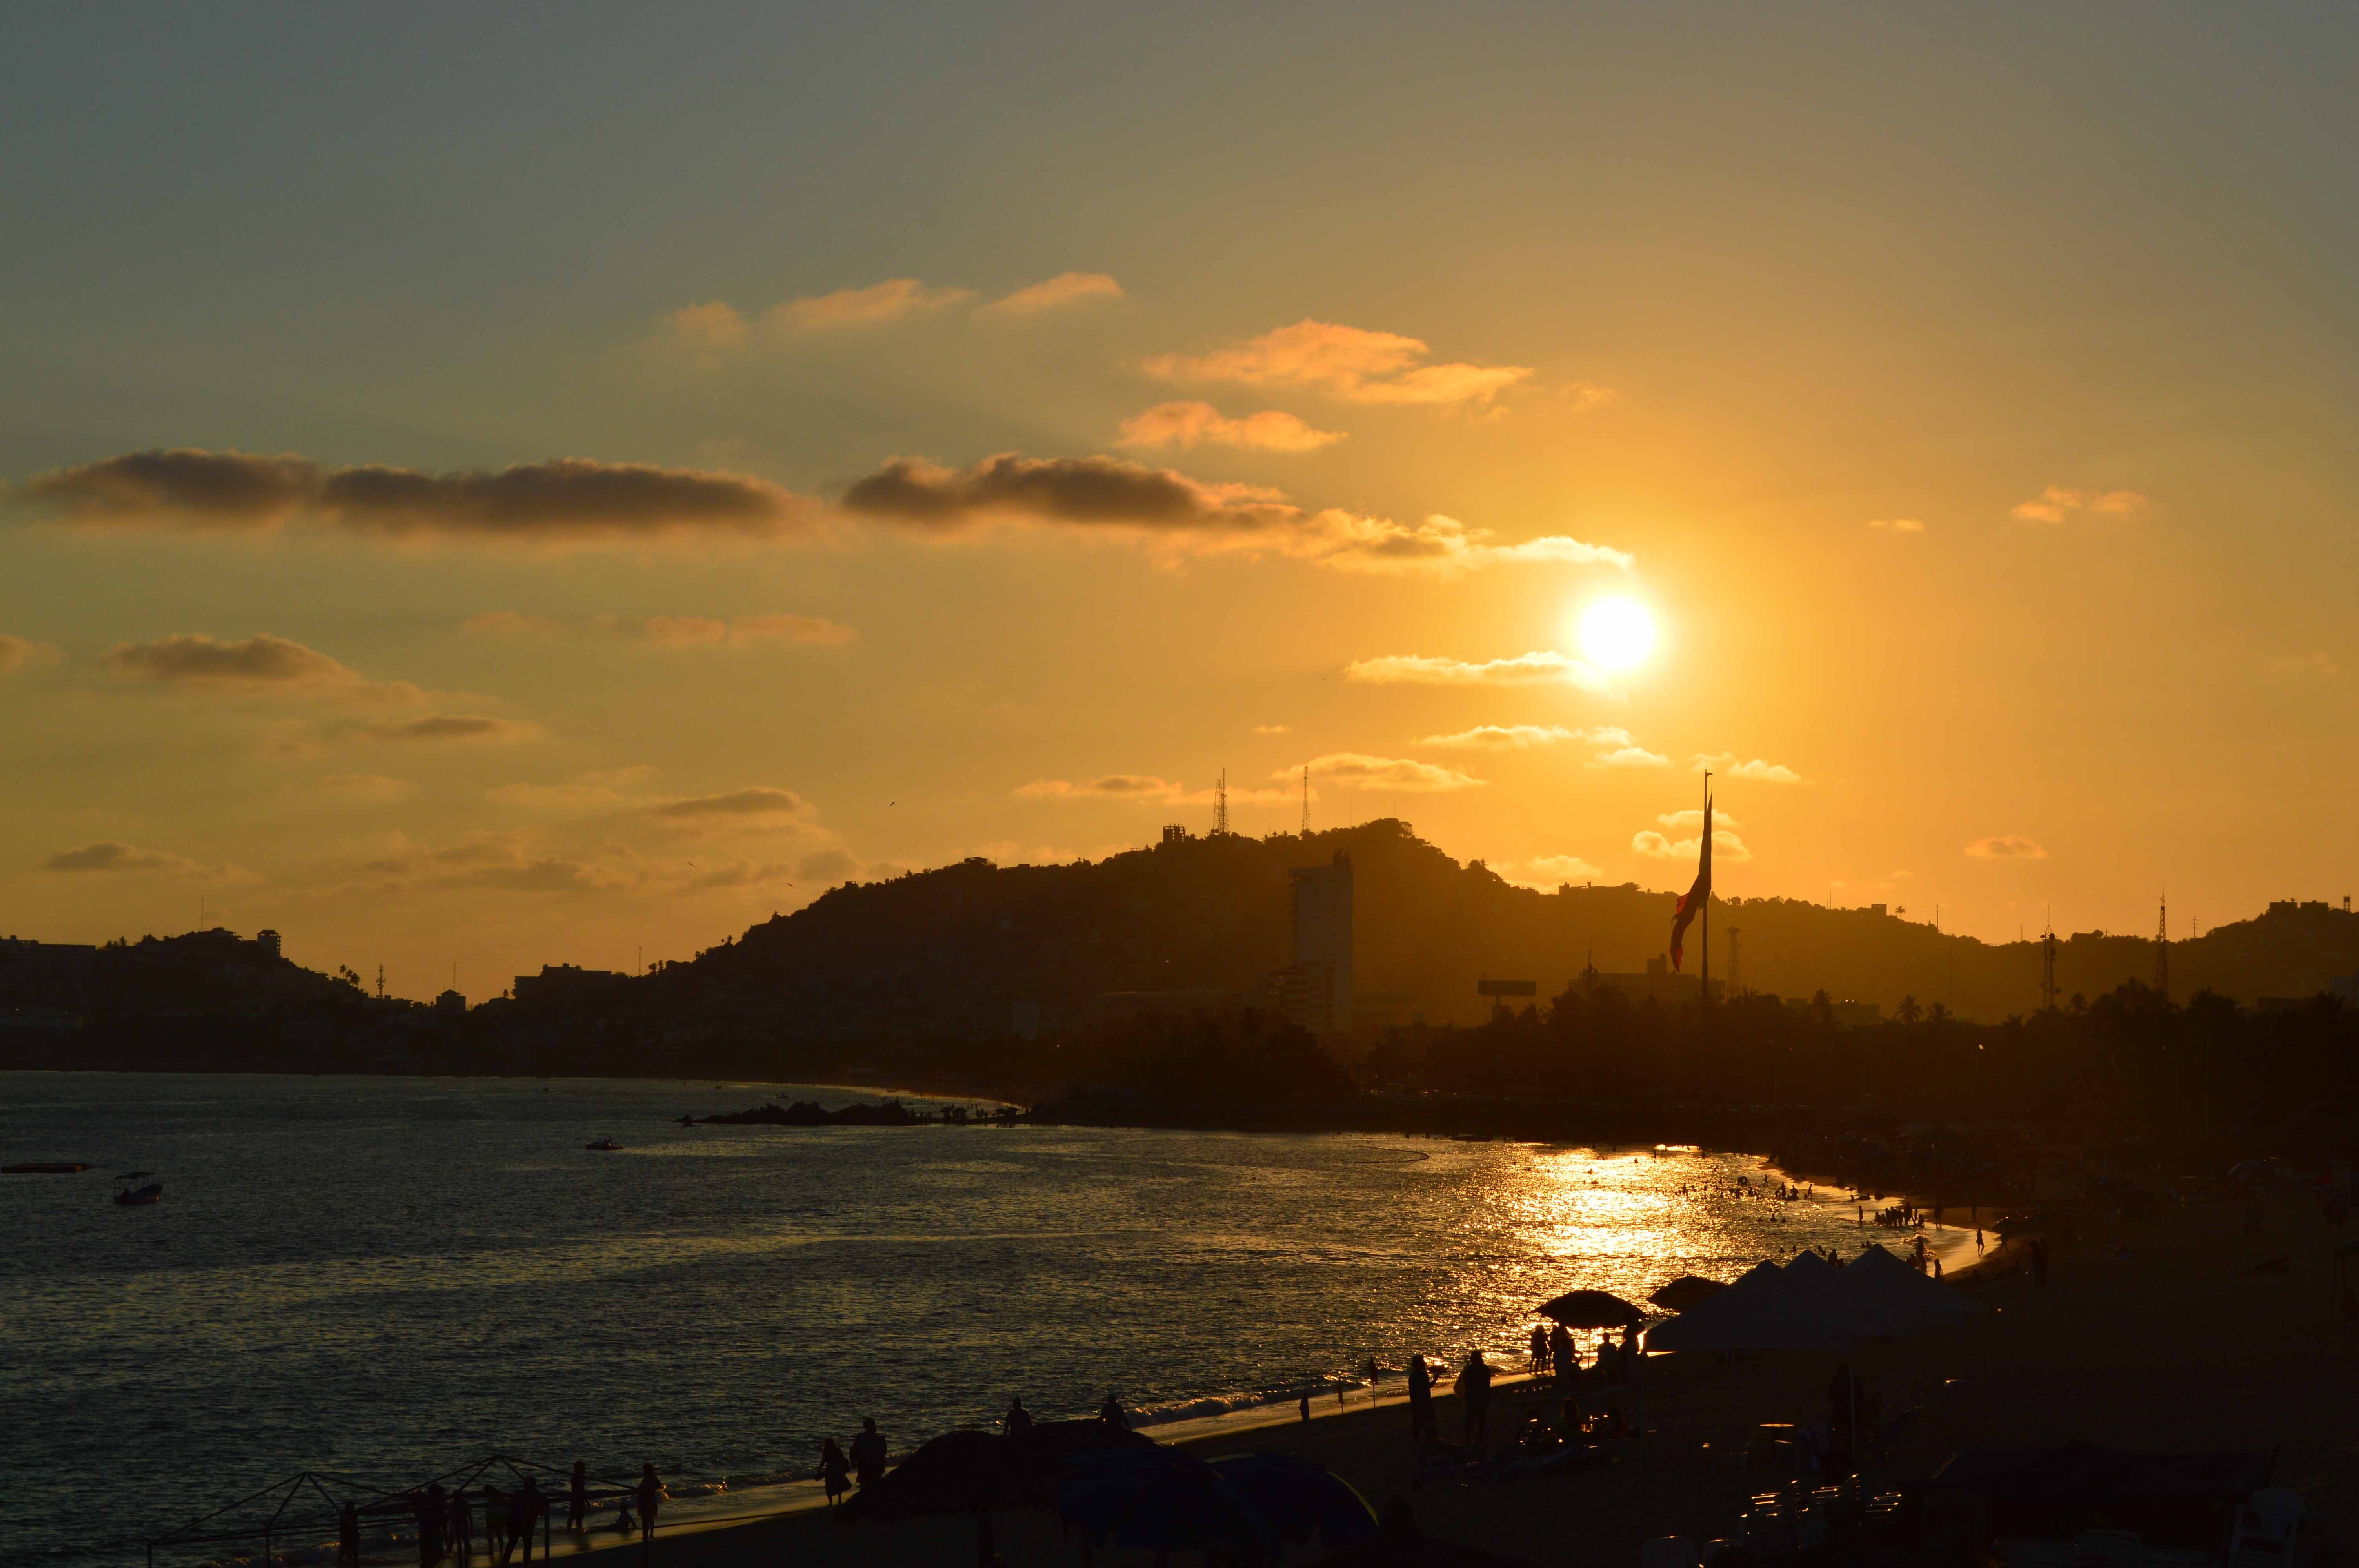
beach, sea, coast, ocean, horizon, cloud, sky, sun, sunrise, sunset, sunlight, morning, shore, dawn, river, dusk, evening, reflection, bay, body of water, mexico, loch, afterglow, acapulco, atmospheric phenomenon